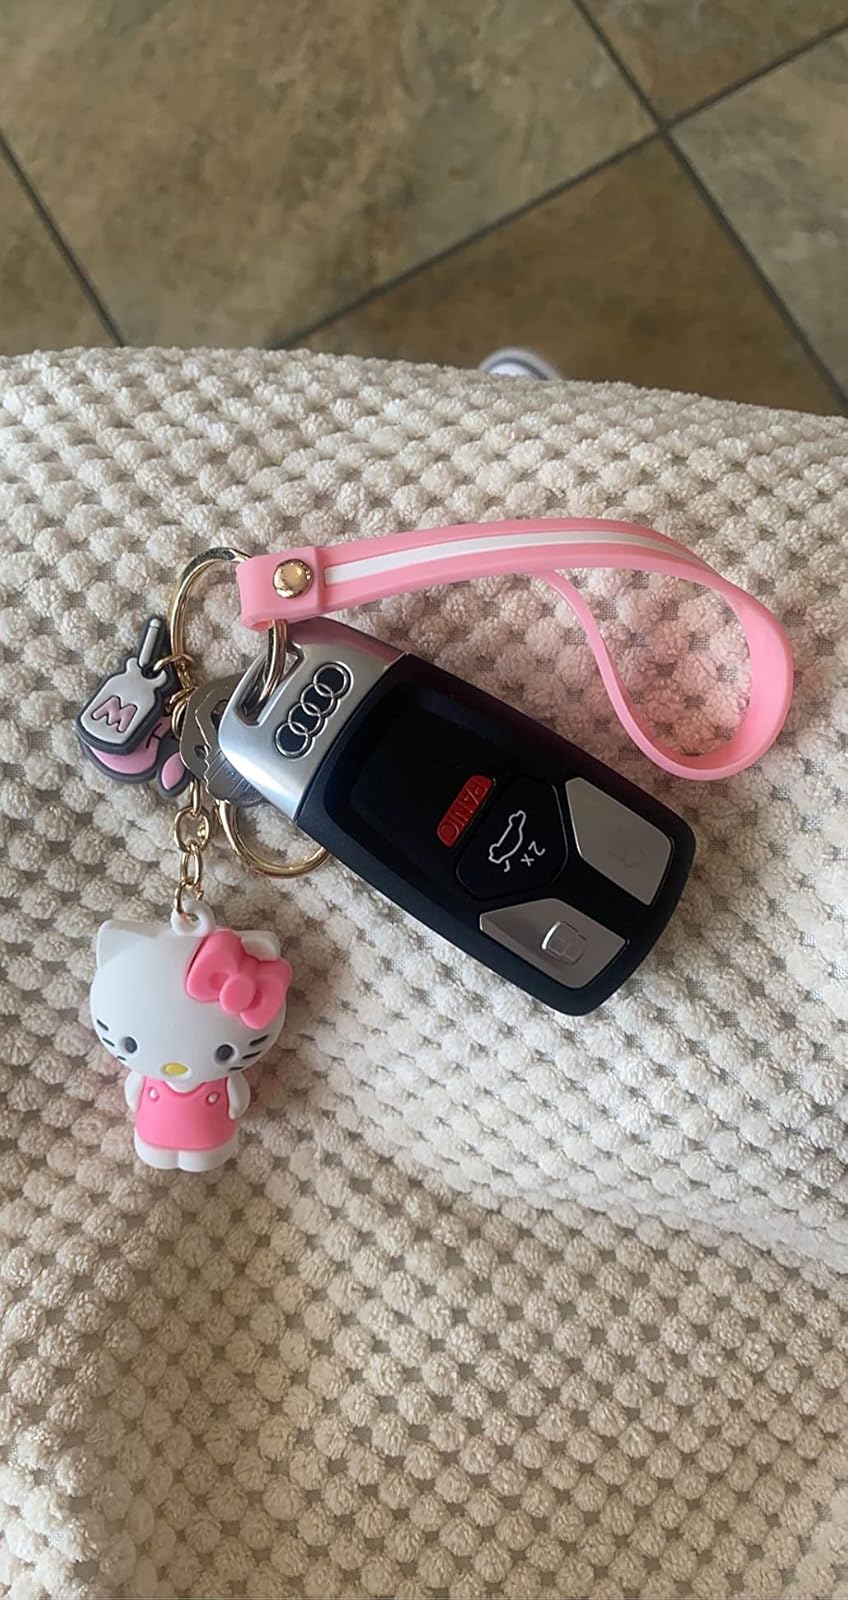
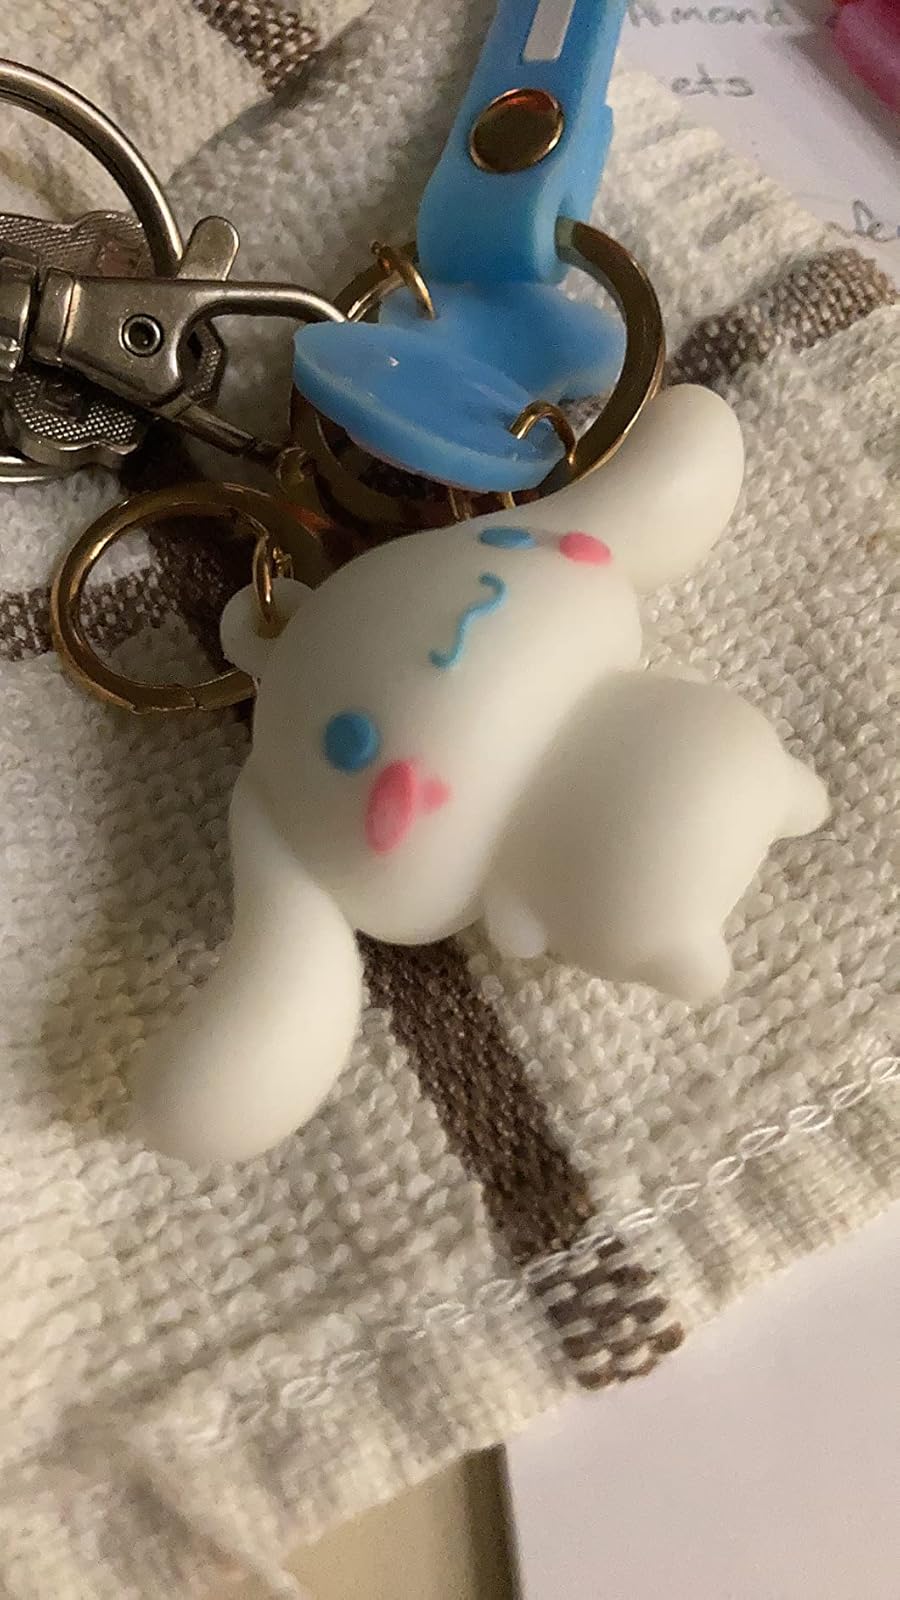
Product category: accessories_keychain
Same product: no